Just Dropped In

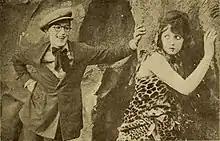
Film still

Just Dropped In is a 1919 American short comedy film featuring Harold Lloyd.